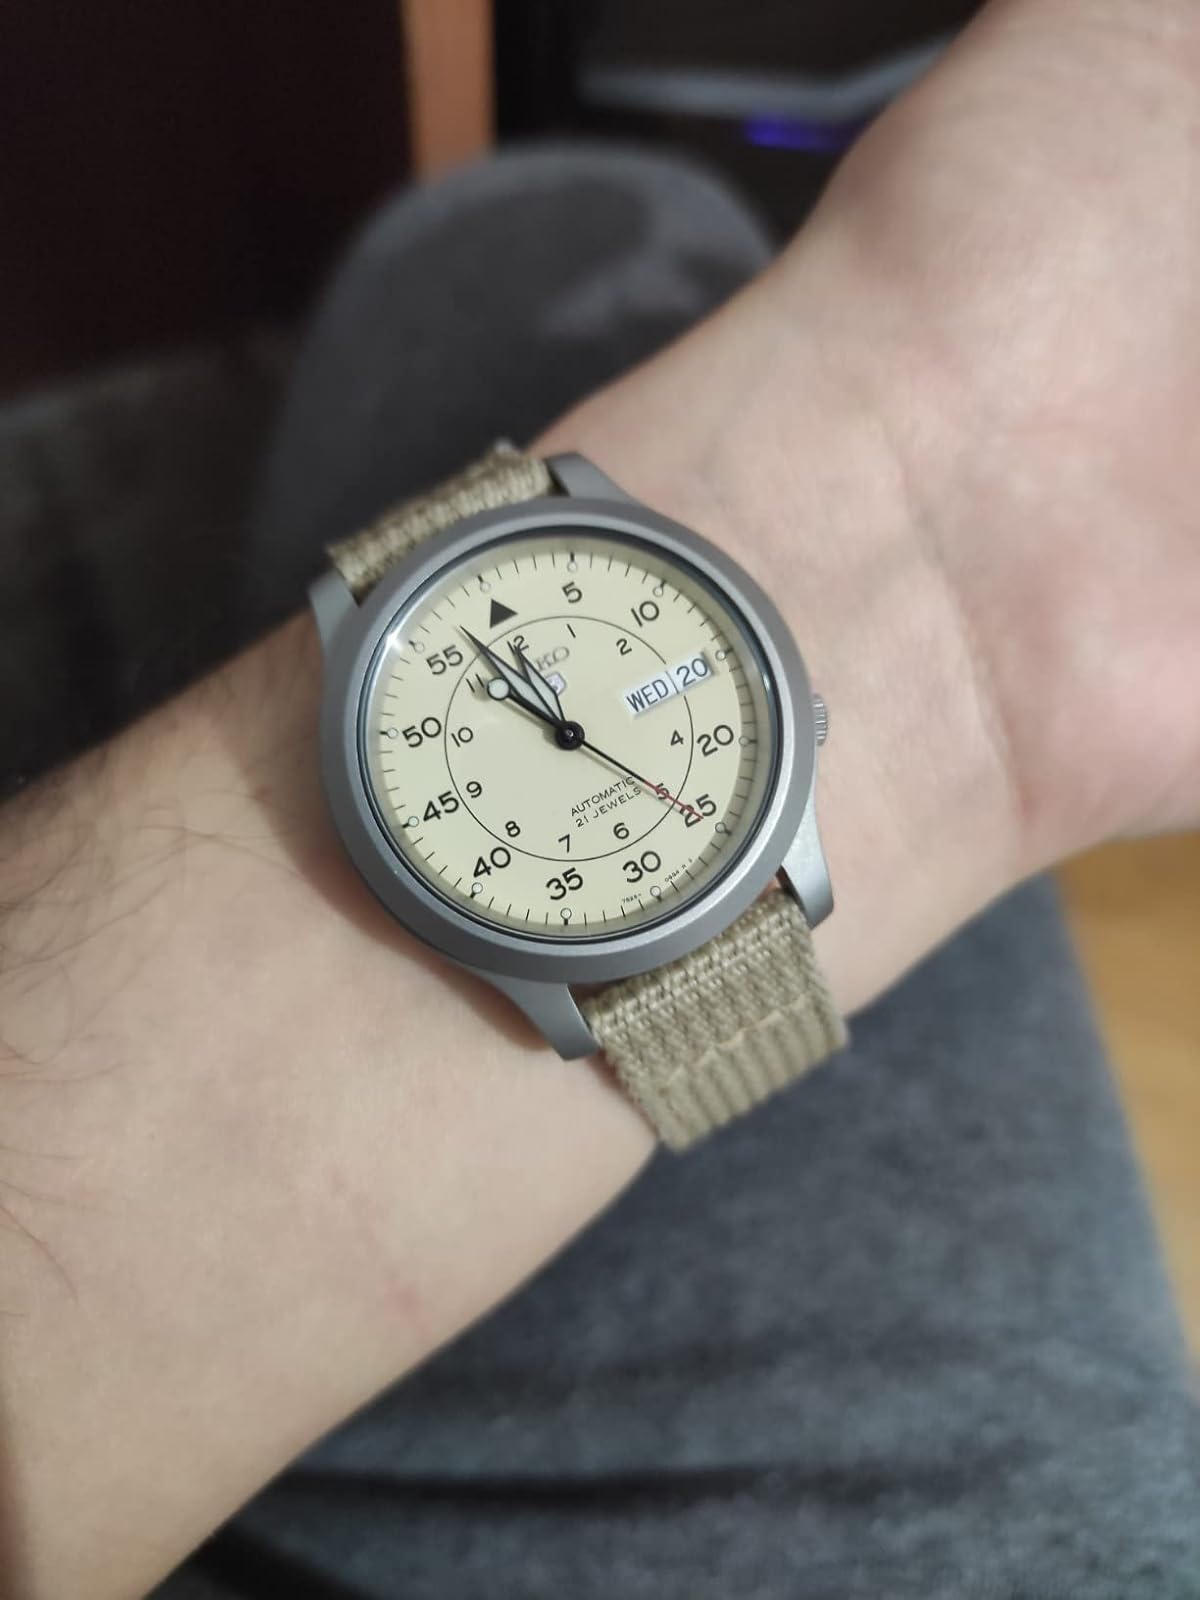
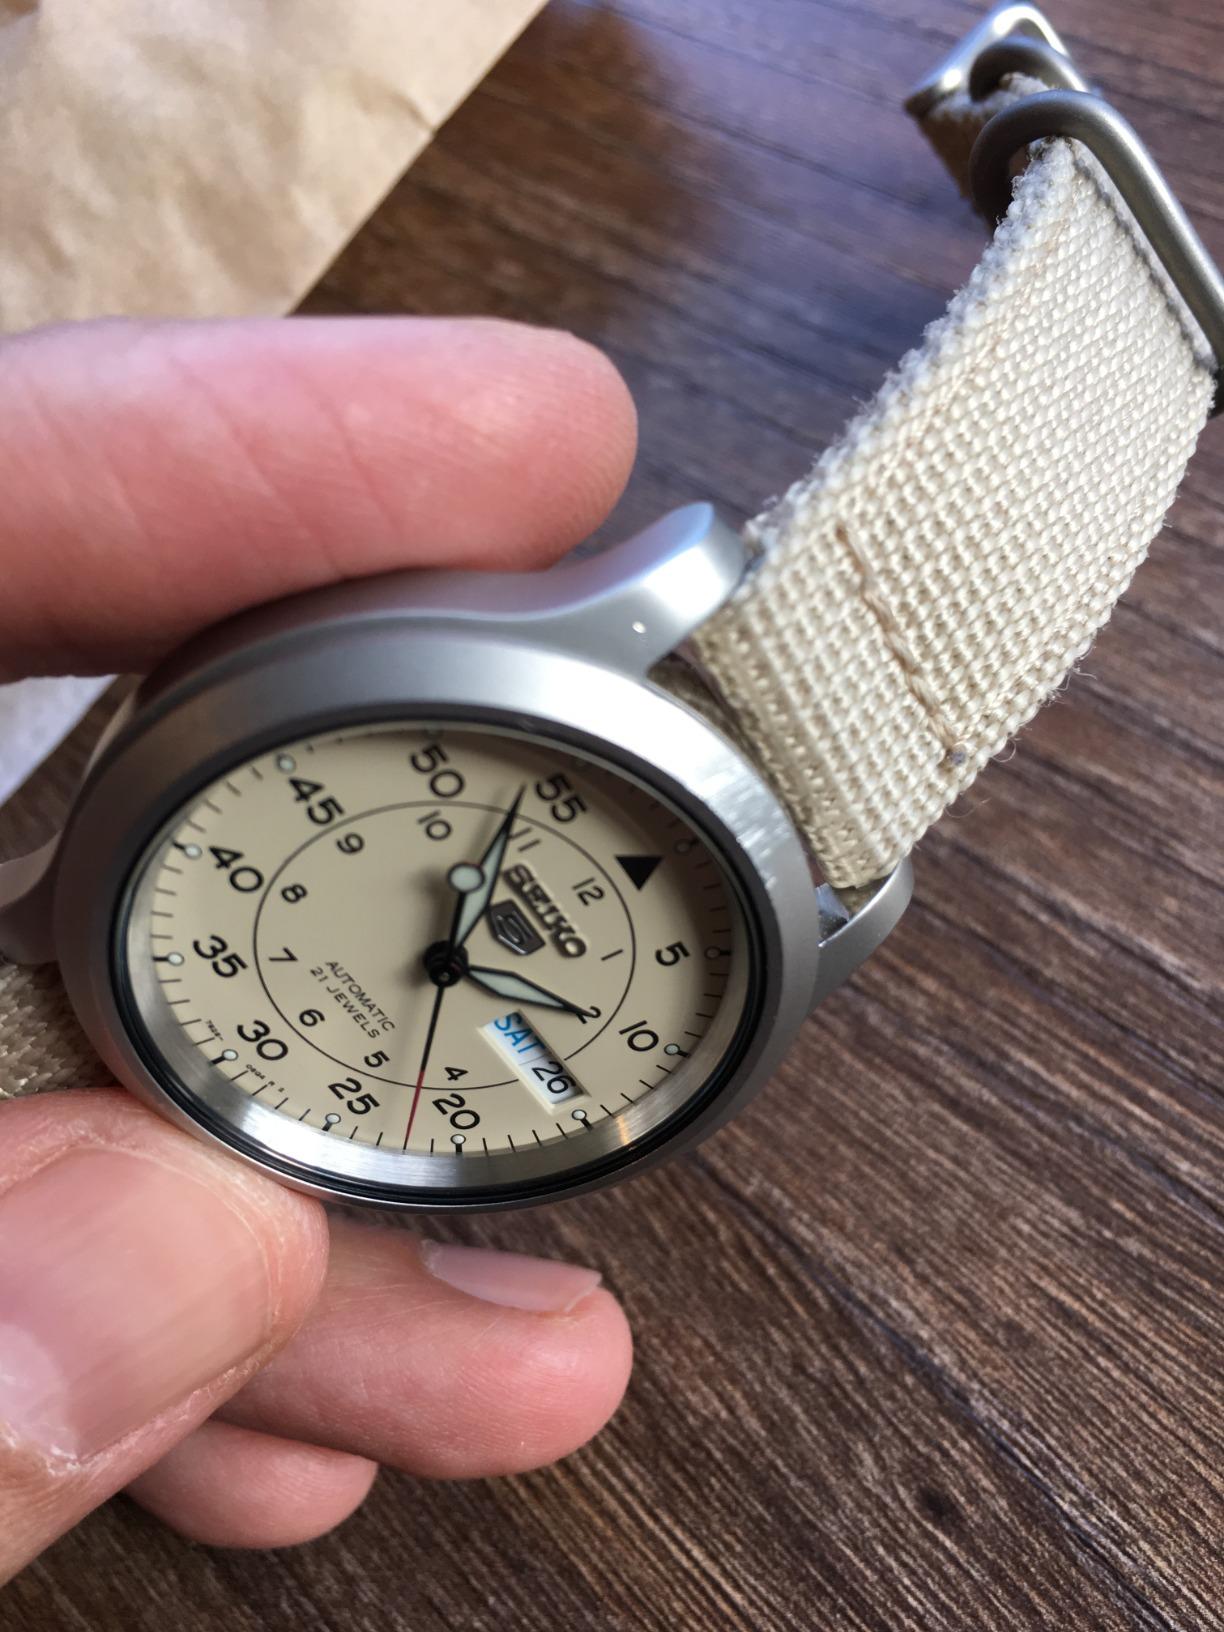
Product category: accessories_watch
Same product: yes